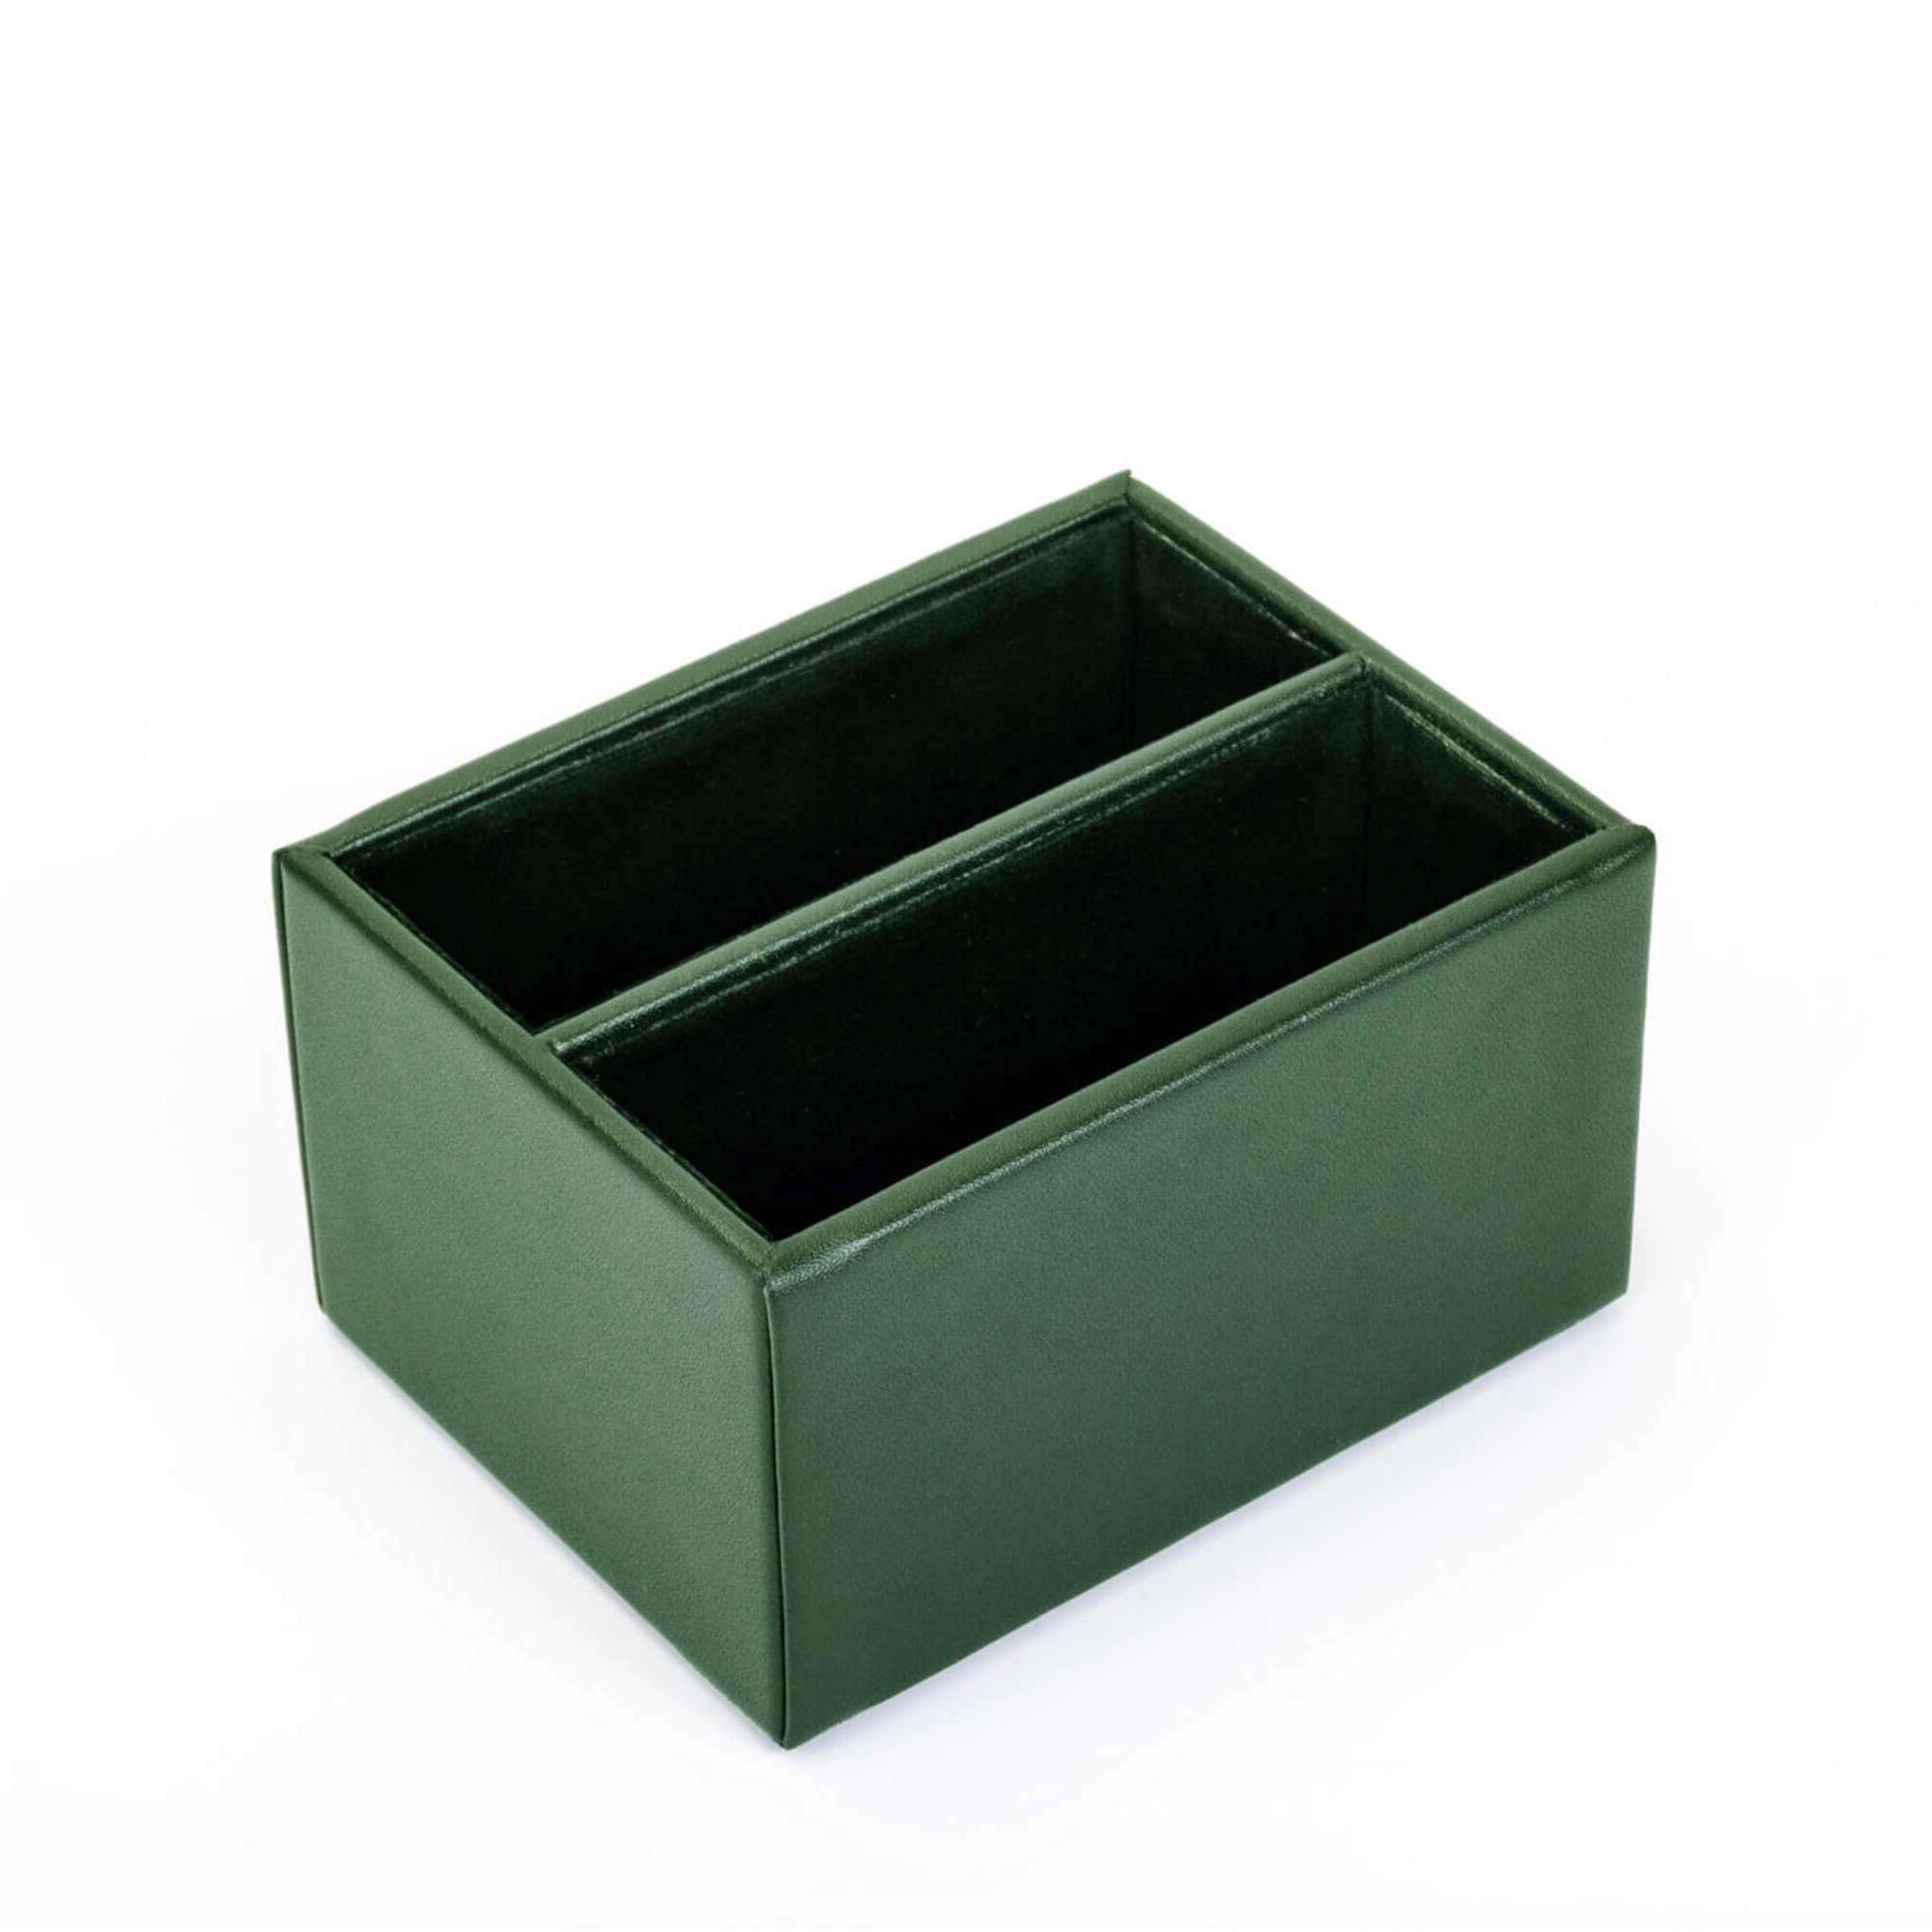
Dark Green Leatherette 10pc Coaster Holder
Brand: The Elegant Office
This box can store up to 10 Dacasso(R) Coasters, either the round or square shape. The underside and inside are both lined with a soft velour material for a finished look.
Category: Home & Garden > Kitchen & Dining > Barware > Coaster Holders